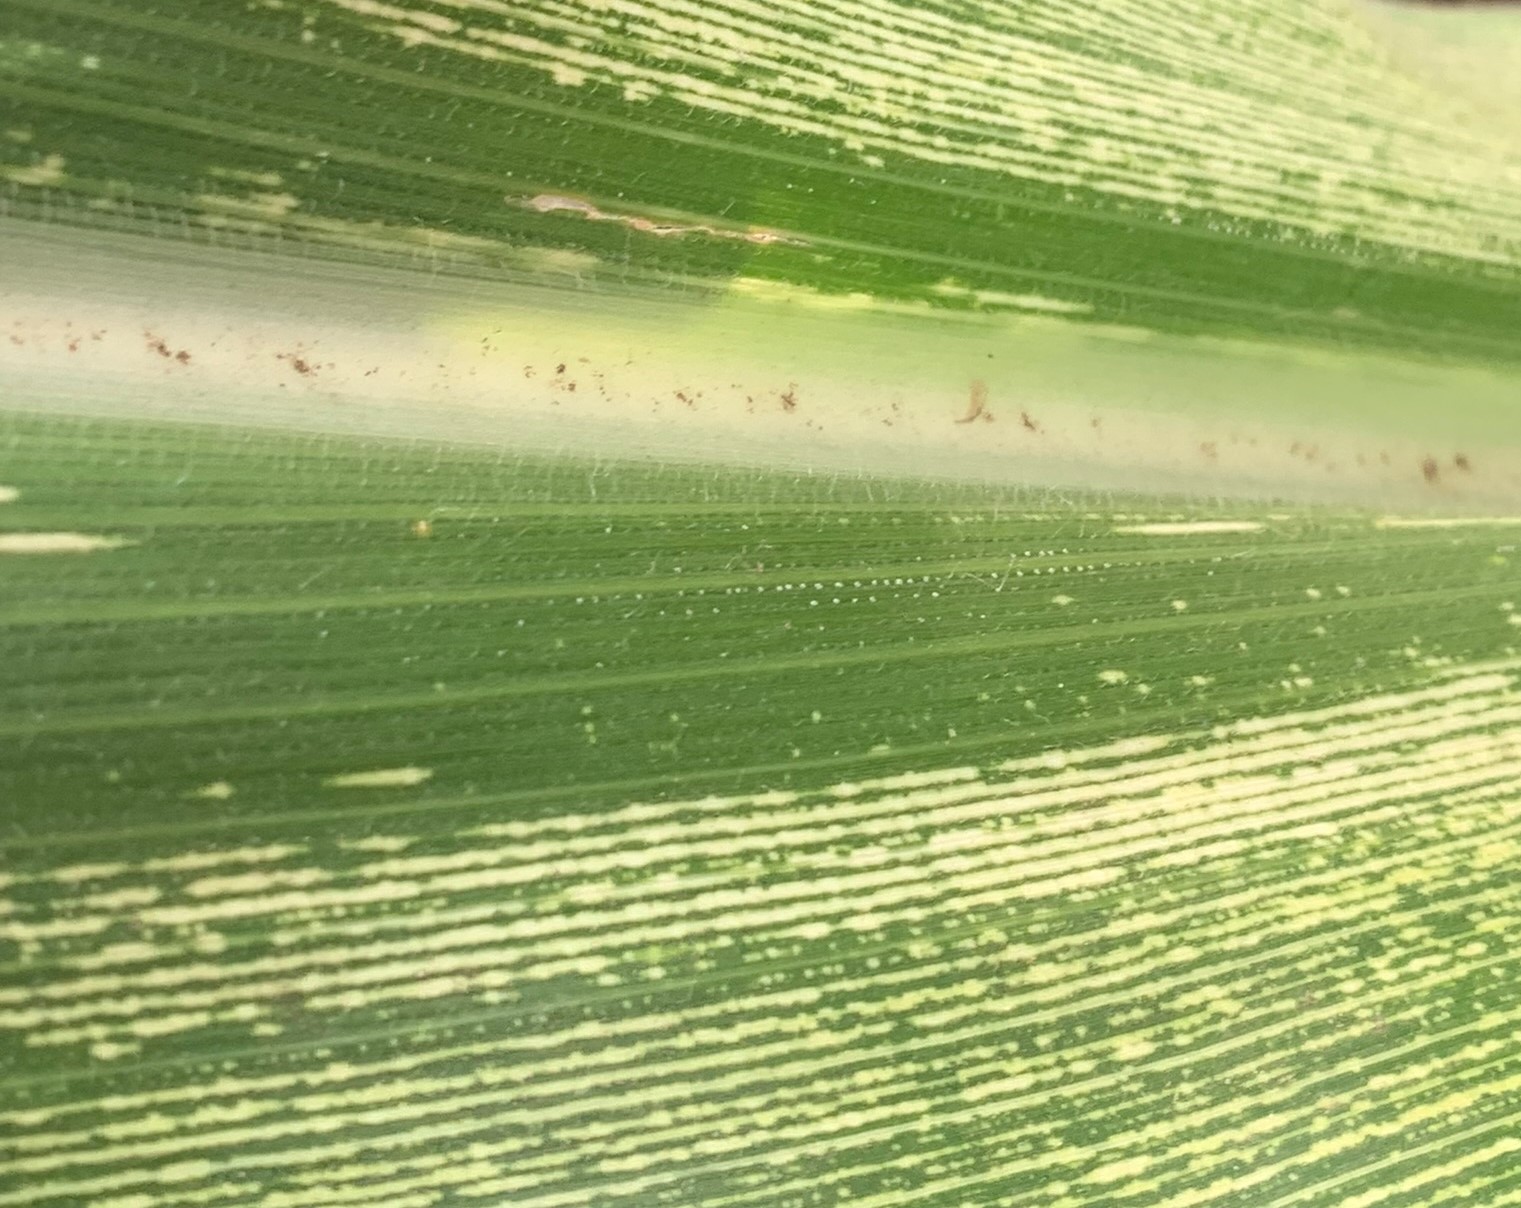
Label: MSV